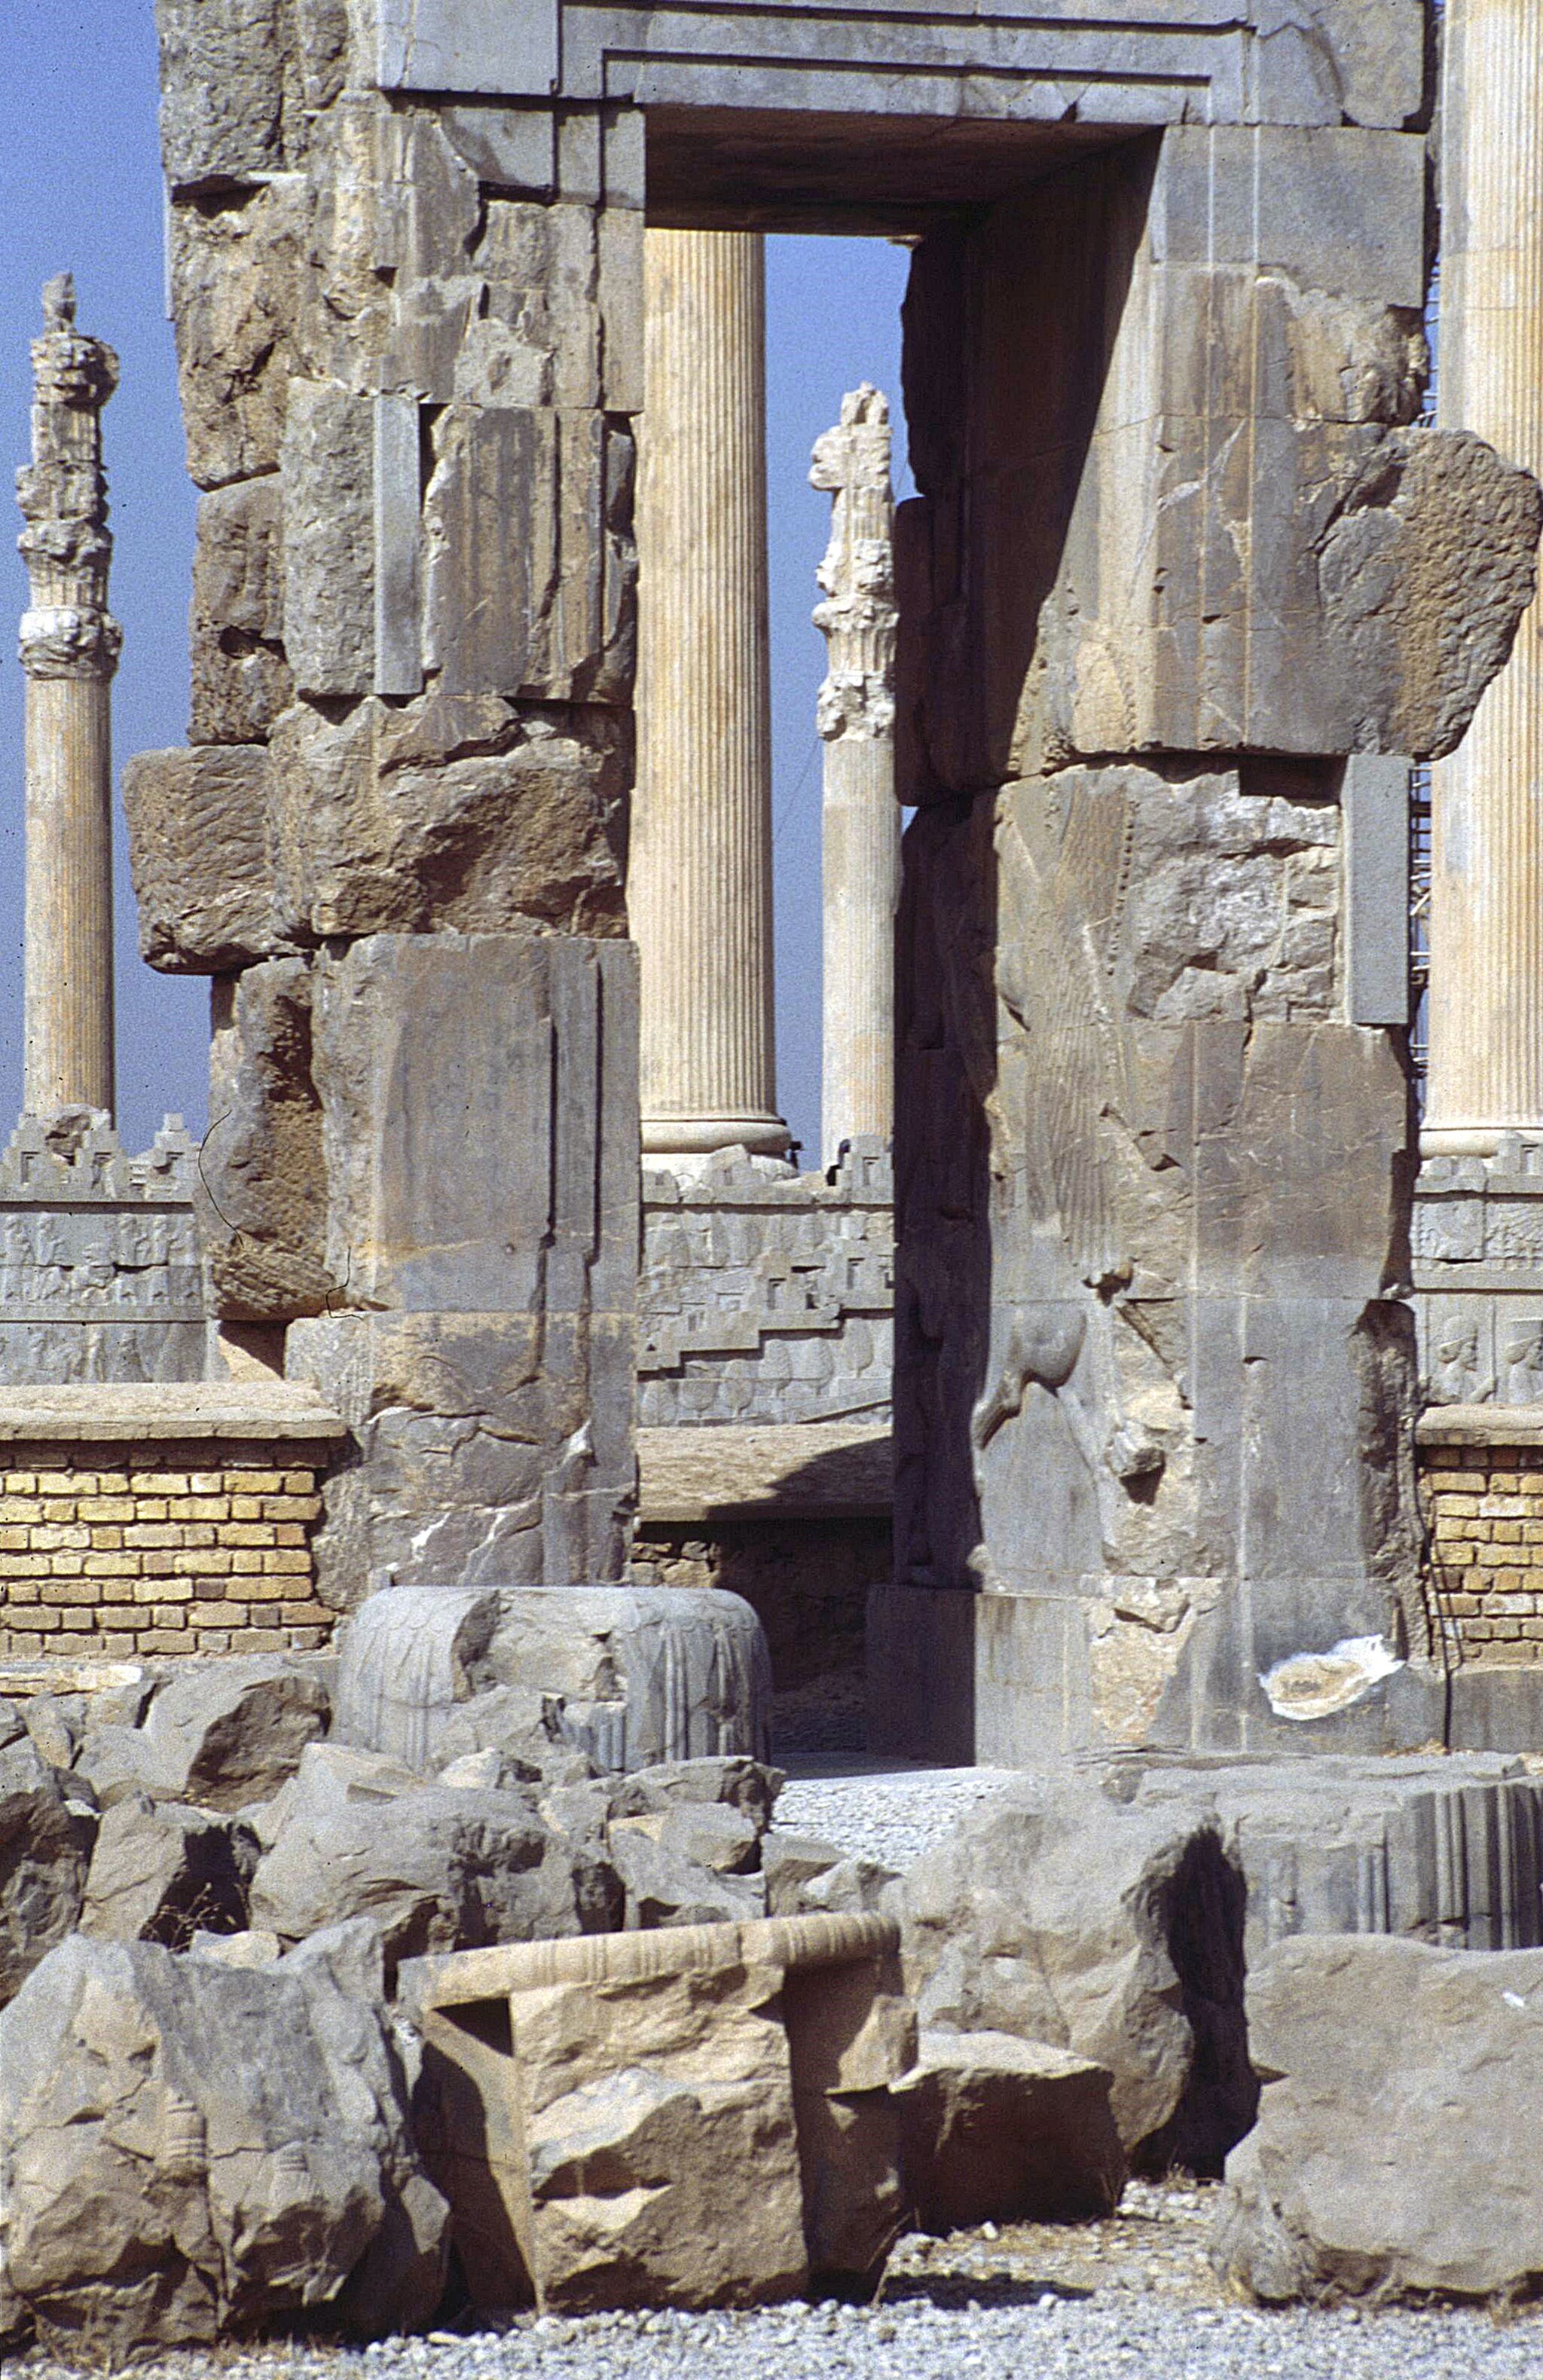
Title: IrPersepolisTrümmer
Description: Persepolis, Darius-Palast
Date: 1991-09
Categories: Palace of Darius I in Persepolis, Uploaded with VicuñaUploader, Files by Ziegler175, 1991 in Persepolis, September 1991 in Iran